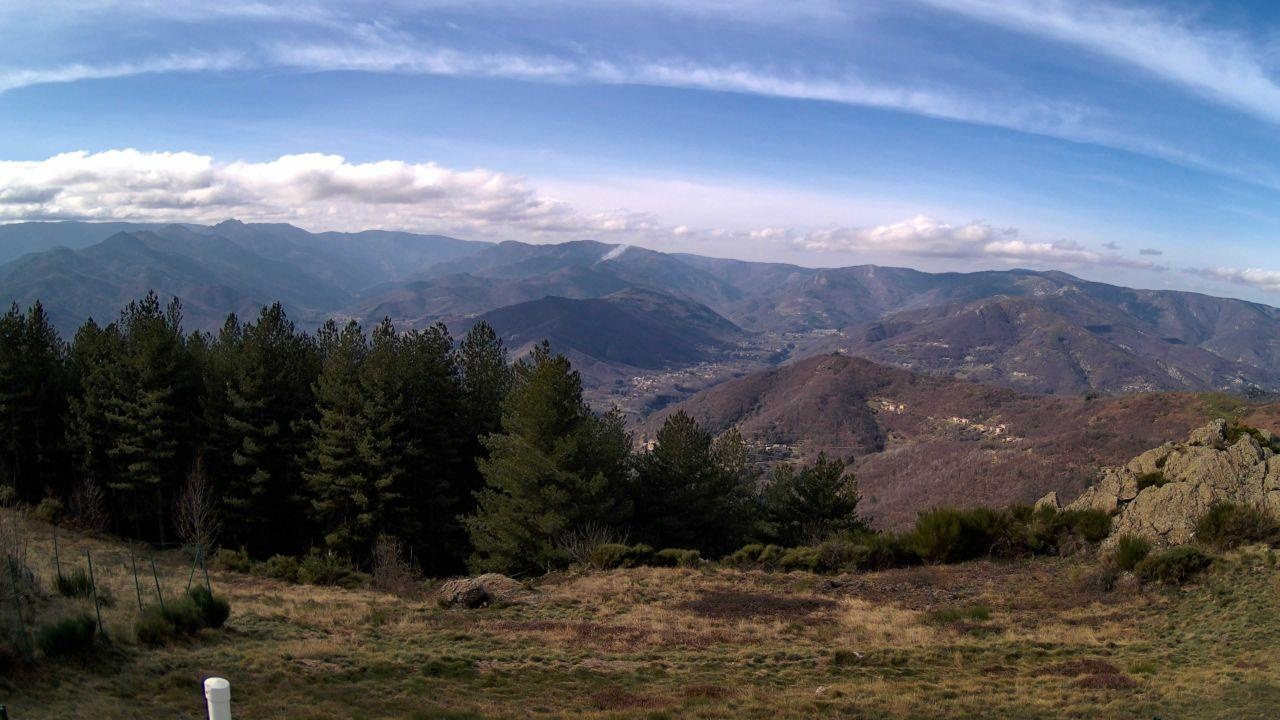
Fire: no
Smoke: yes